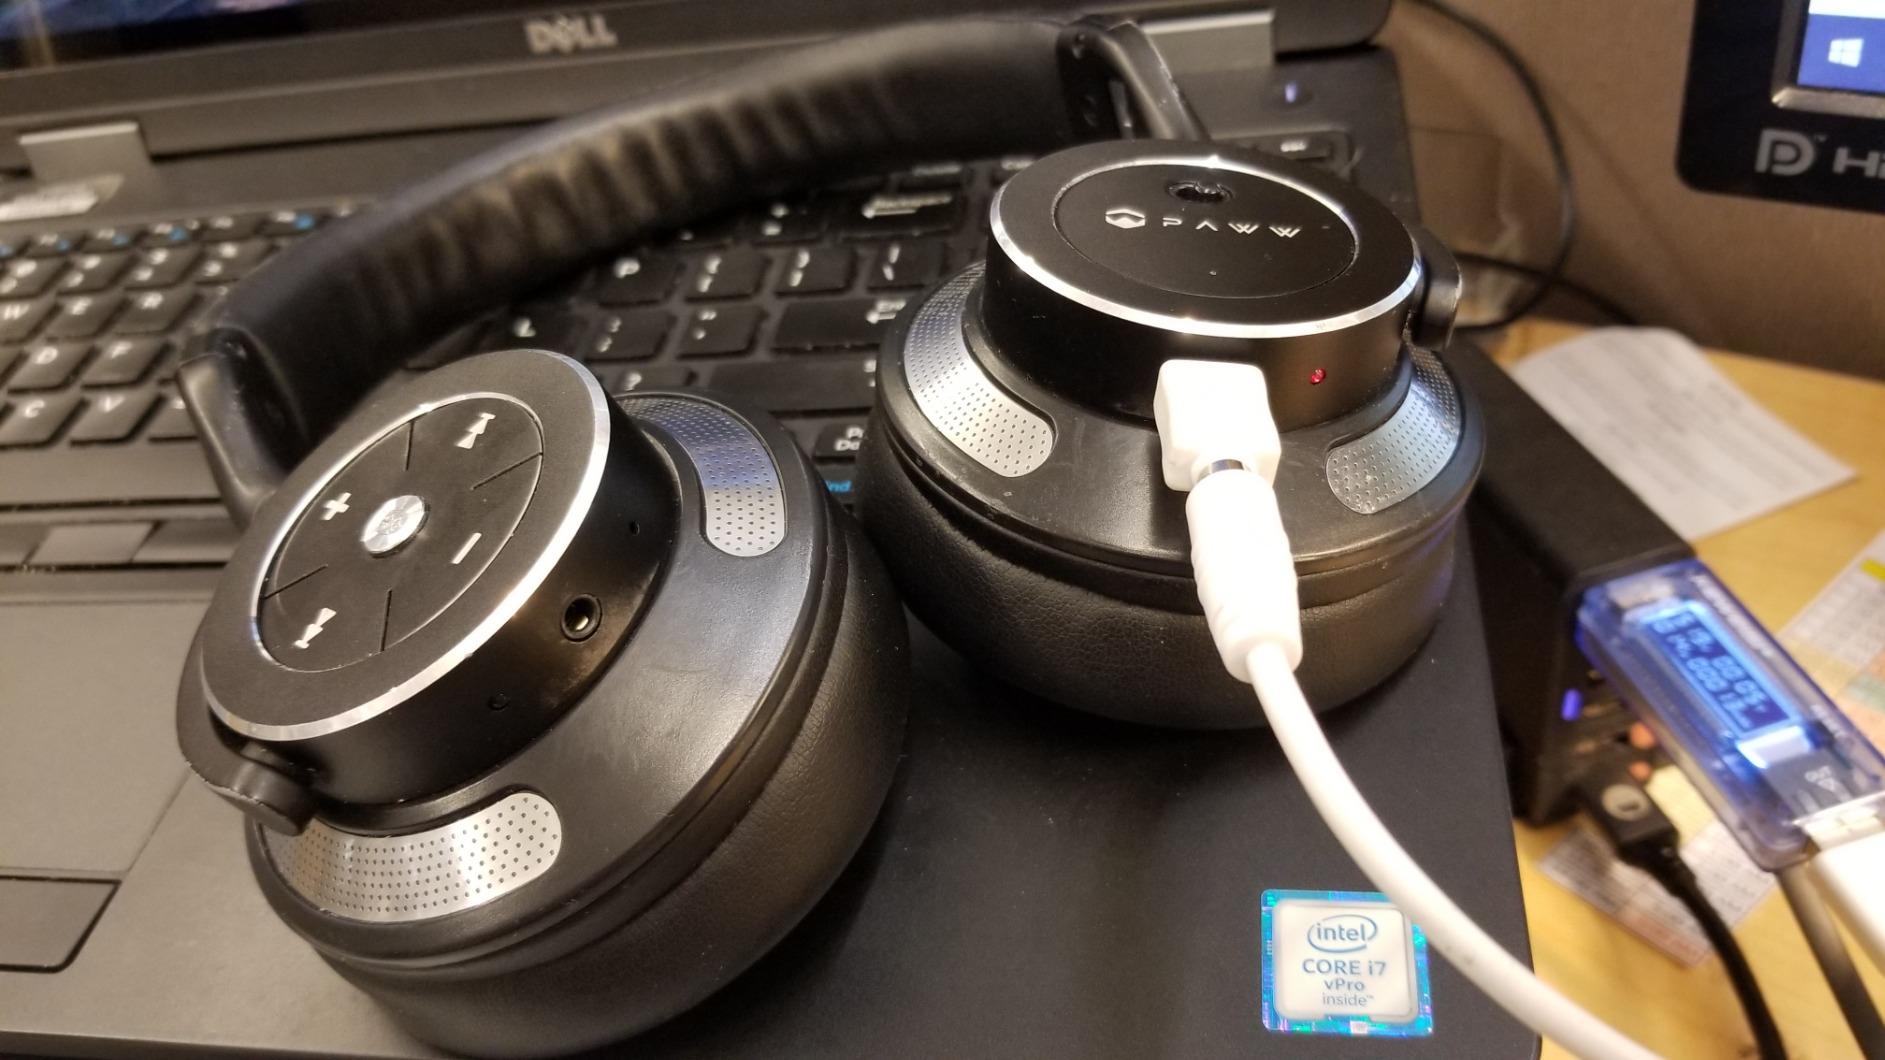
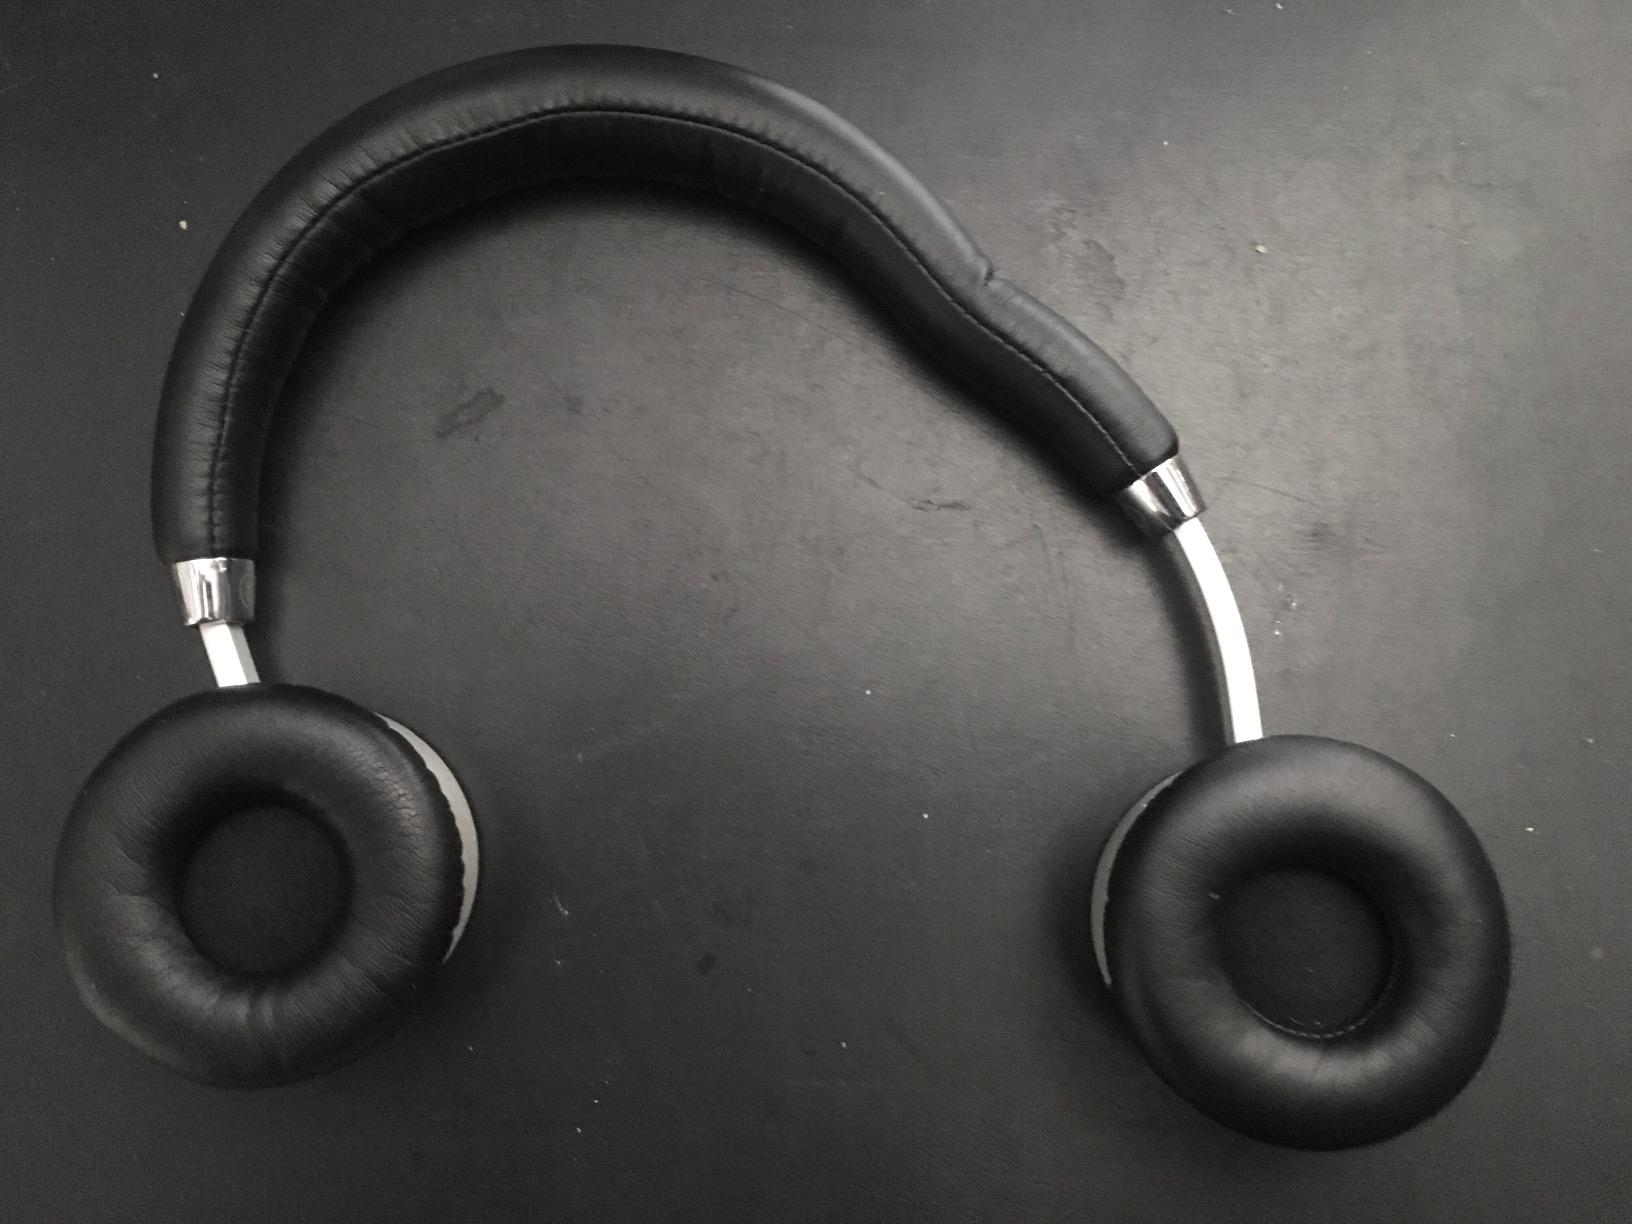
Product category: headphones
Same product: no